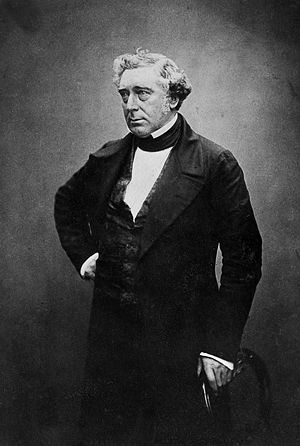
Robert Stephenson
Robert Stephenson var en engelsk ingeniør. Eneste søn af den berømte lokomotiv- og jernbaneingeniør George Stephenson. Mange af de opfindelser og forbedringer af lokomotiver og jernbaner, der traditionelt tilskrives George, var resultater af samarbejdet mellem far og søn.